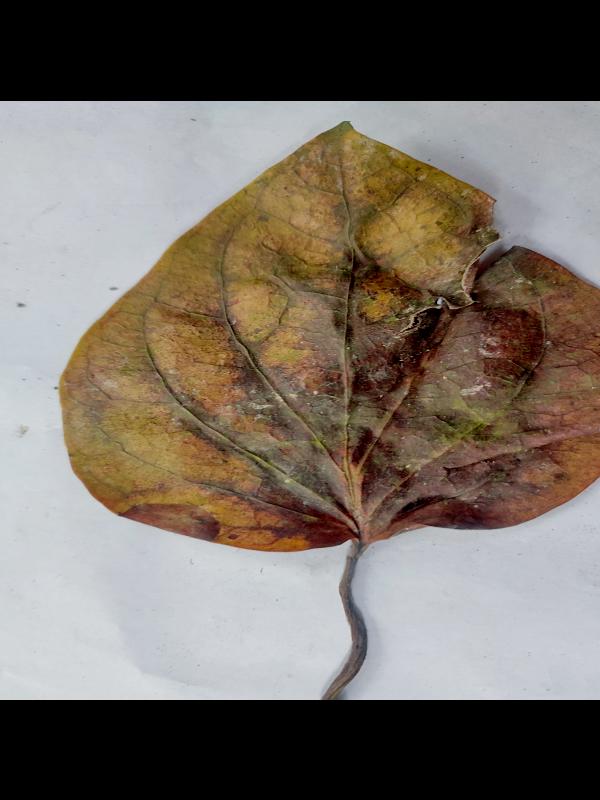
Label: Dried_Leaf